Nicholas Trübner

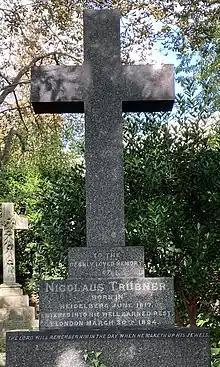
Grave of Nicholas Trübner in Highgate Cemetery

Trübner associated with Douglas Jerrold, G. H. Lewes, Hepworth Dixon, W. R. Greg, John Doran, and Bret Harte. His services to learning were recognised by foreign rulers, who bestowed on him the orders of the Crown of Prussia, Ernestine Branch of Saxony, Francis Joseph of Austria, St. Olaf of Norway, the Lion of Zähringen, and the White Elephant of Siam.